Dej

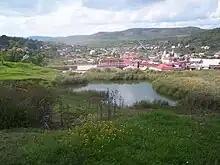
Ocna Dej, with Lake Iosif (on the site of the caved-in Iosif mine) in the foreground

In December 1950, Someș County was abolished, and Dej District was organized in its place within the Cluj Region. Following the administrative reform of 1968, the city of Dej was declared a municipality within Cluj County. A tragic event in the history of the city were the catastrophic floods of May 1970, when all the low areas of the city were under water and 6 people drowned. After the Romanian Revolution of 1989, state-owned enterprises were privatized, an environment for developing a market economy was created, new production units with domestic and foreign capital were set up, and many small and medium-sized enterprises emerged in Dej. The educational institutions, the municipal hospital, the cultural institutions were modernized, new churches were built, and the infrastructure of the city was updated.